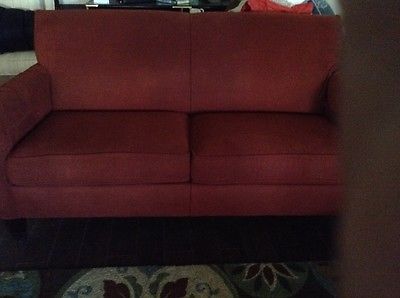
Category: sofa